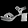
Label: Sandal